Cole Hamels

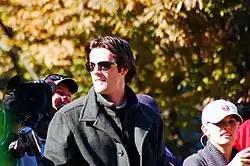
Cole Hamels in World Series victory parade on October 31, 2008

Hamels was selected the Phillies starter for Game 1 of the World Series; the Phillies won 3–2, and Hamels earned his fourth win of the postseason. Hamels also started Game 5, which was suspended due to rain after the top of the sixth inning tied at 2–2 so he received a no-decision. when Game 5 resumed, Hamels did not pitch on short rest but the Phillies won 4–3 to clinch the World Series.